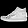
Label: Sneaker